Foxy Grandpa

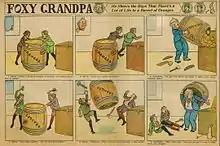
Carl E. Schultze's "Foxy Grandpa" (1904)

Foxy Grandpa was an American gag-a-day newspaper comic strip featuring an eponymous character, created by cartoonist Carl E. Schultze drawing under the name of "Bunny." The strip lasted from 1900 to circa 1918, and was at first hugely popular, with stage and silent film adaptations, as well as a party game license. Between 1901 and 1917, "Foxy Grandpa" was published in books — more than 30 volumes from four different publishers. It was revived as a typeset strip in the 1920s and 1930s.